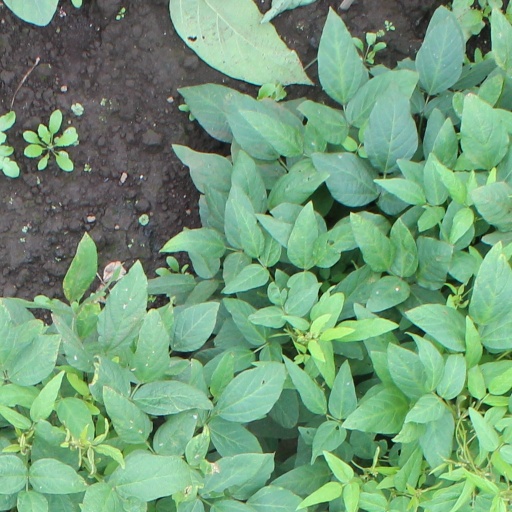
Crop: soybean